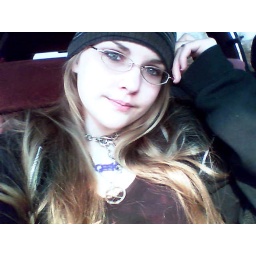
I think I look cute in my glasses but jeffy makes fun of me.